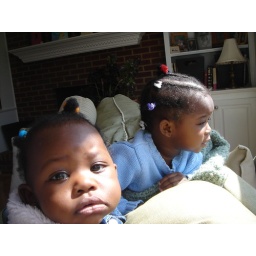
the girls watch from above window